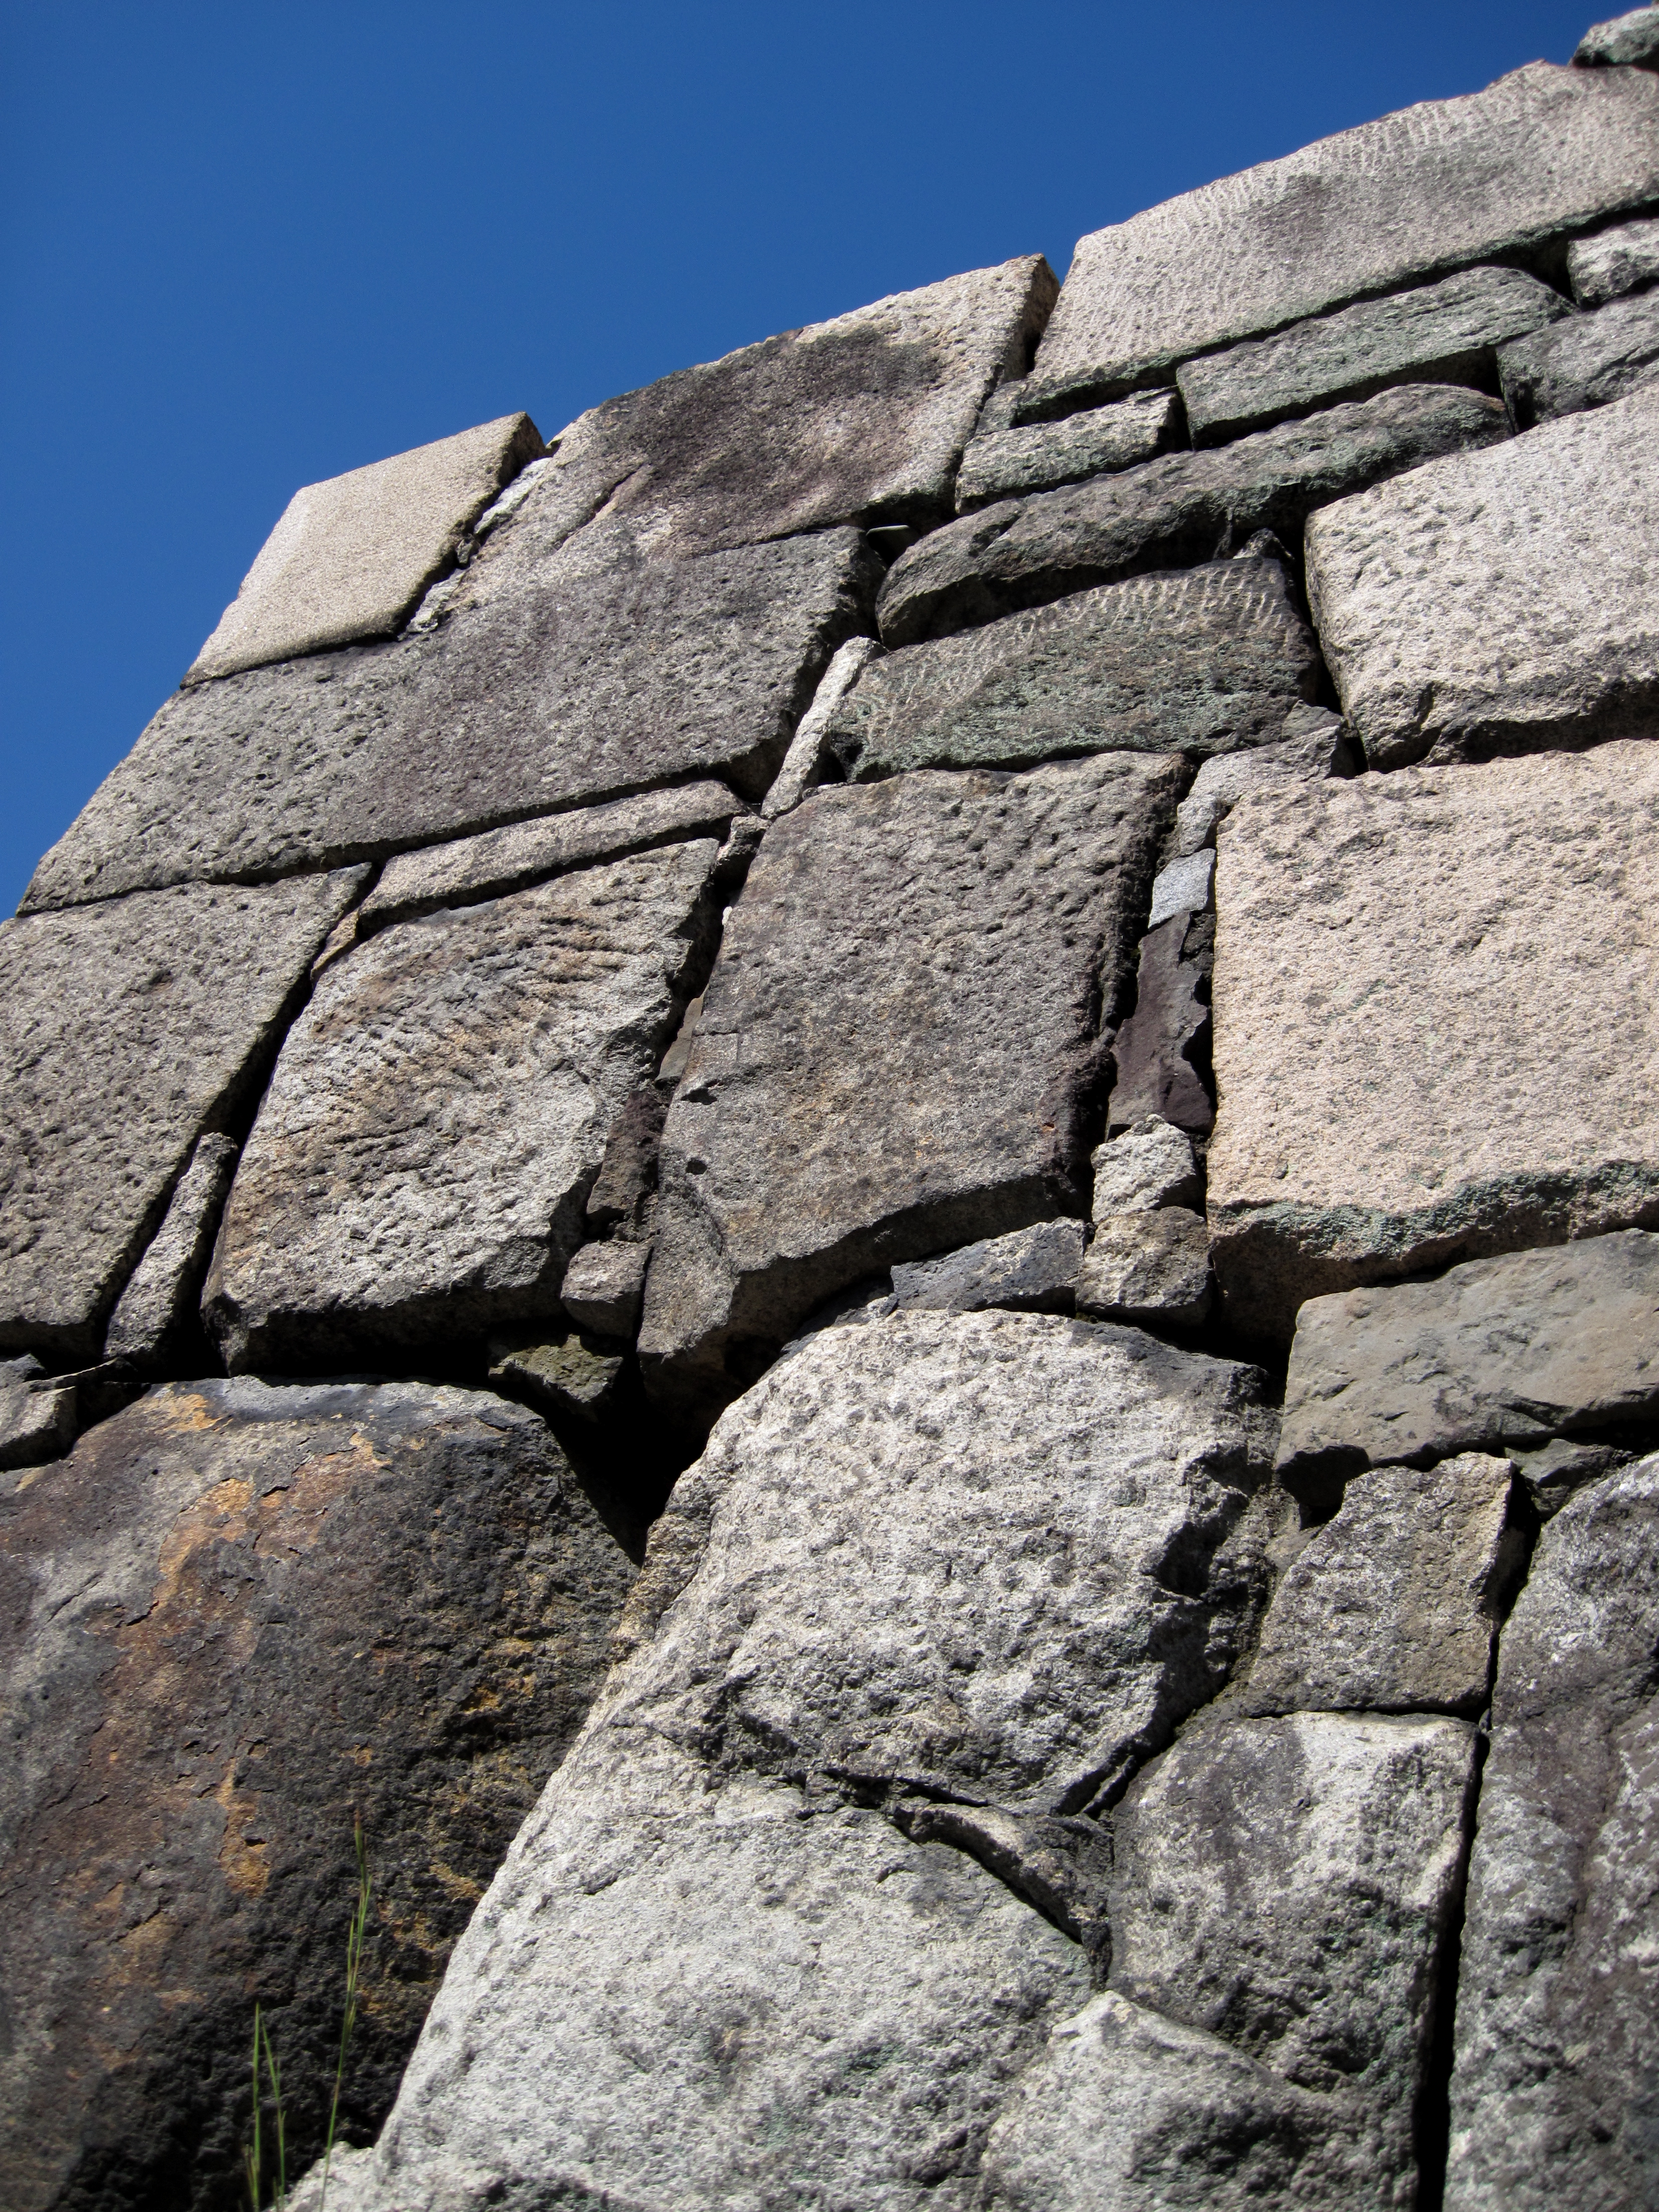
rock, wall, stone wall, japan, terrain, material, geology, boulder, bedrock, ancient history